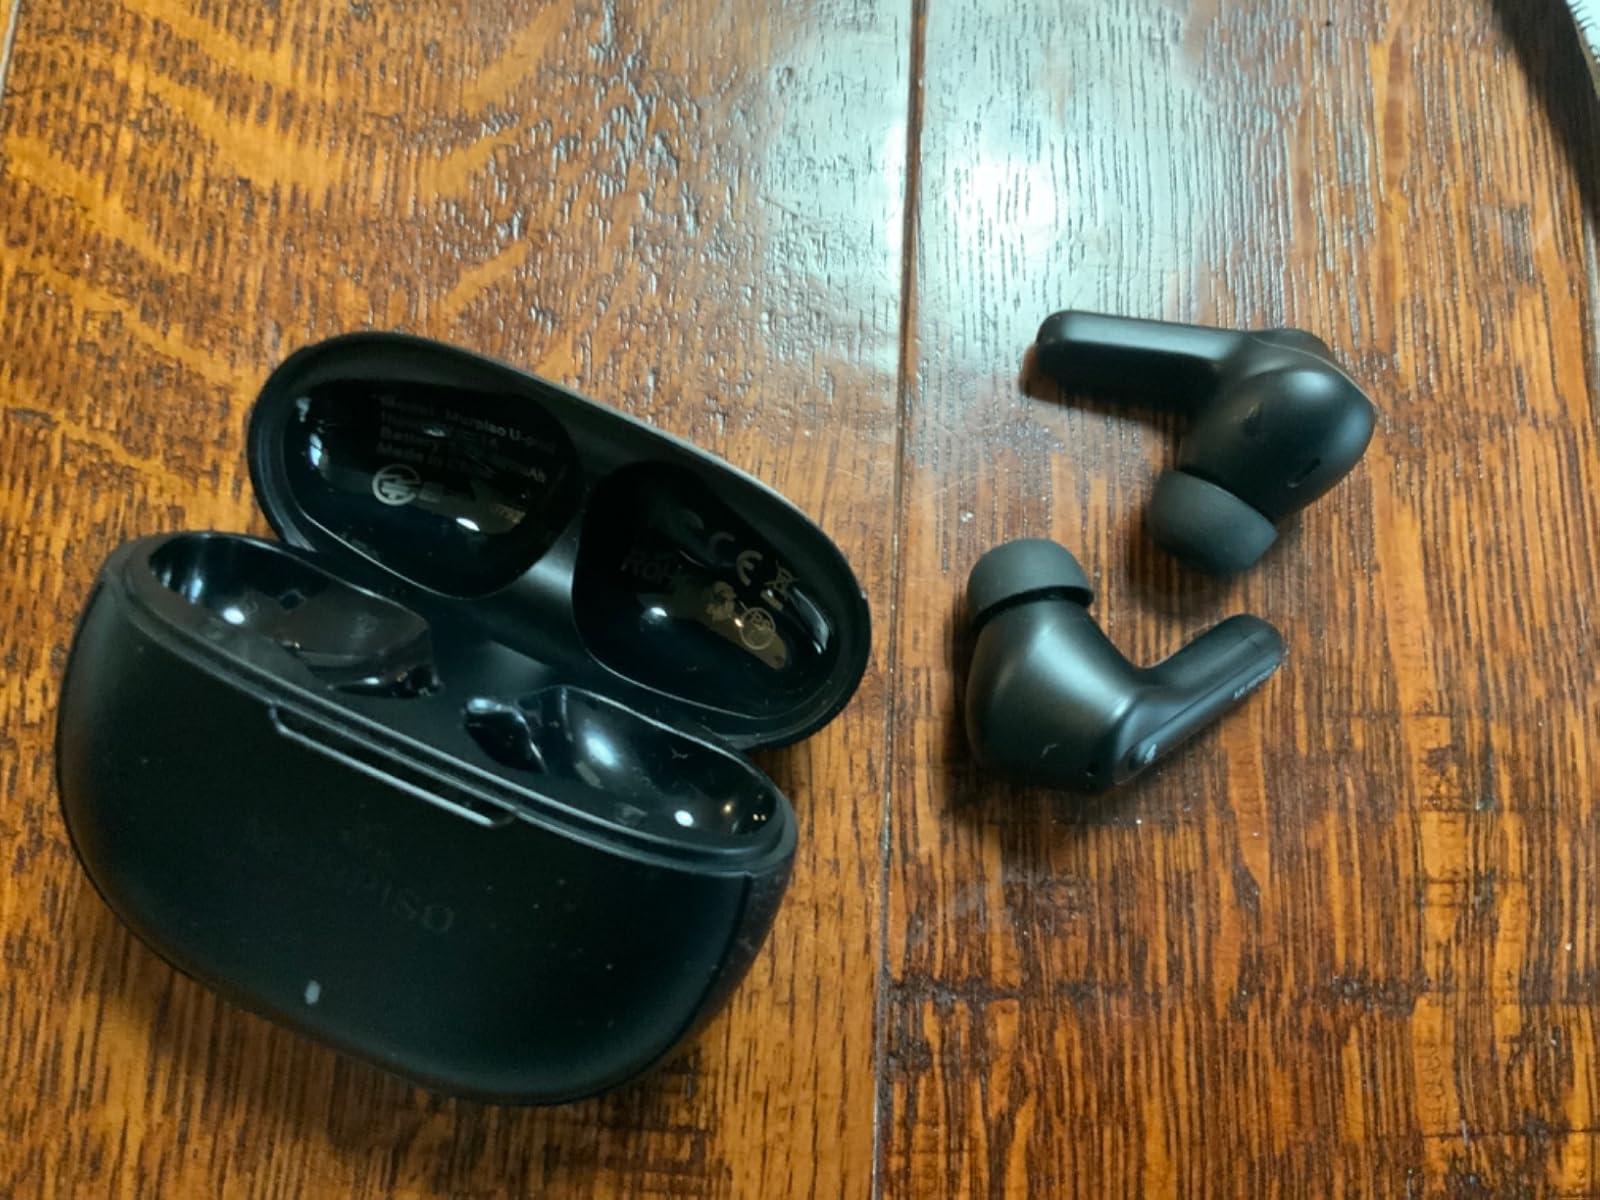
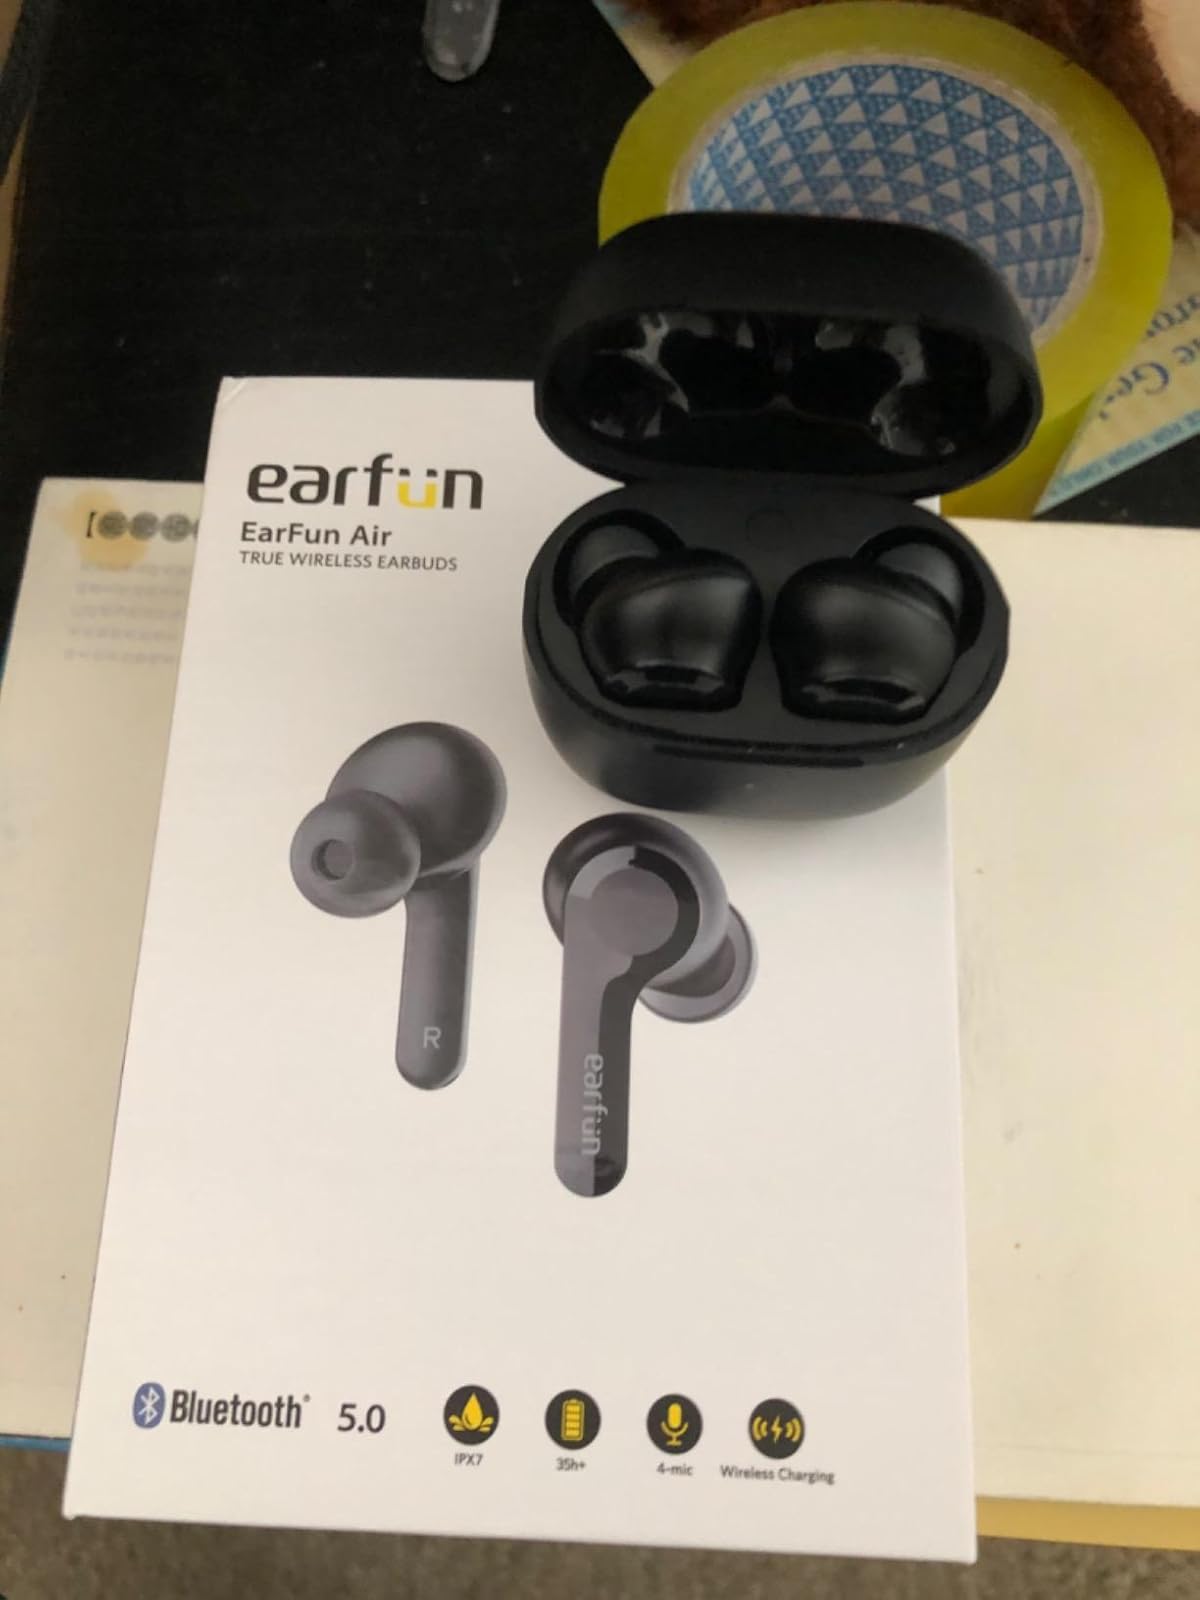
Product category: earbuds
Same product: no